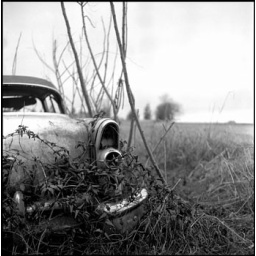
car in a field near mt juliet, tn